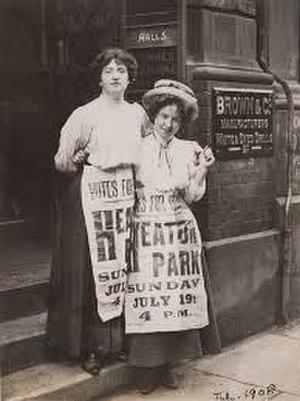
Mabel Henrietta Capper est une suffragette britannique. Elle a donné tout son temps entre 1907 et 1913 à la Women's Social and Political Union en tant que «soldat» dans la lutte pour le droit de vote des femmes. Elle a été emprisonnée six fois, a entamé une grève de la faim et a été l'une des premières suffragettes à être alimentée de force.